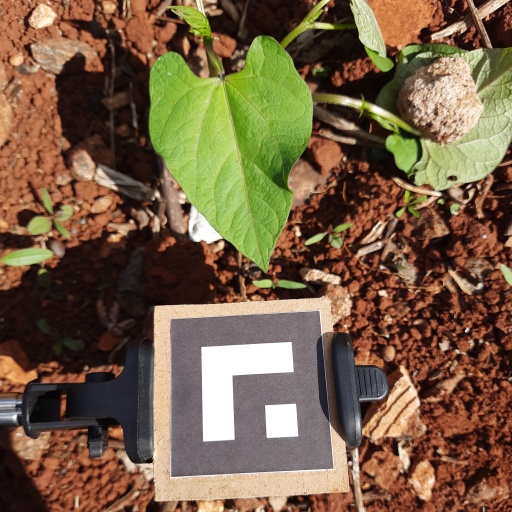
Observations: wavy surface, no eating holes, under sunlight